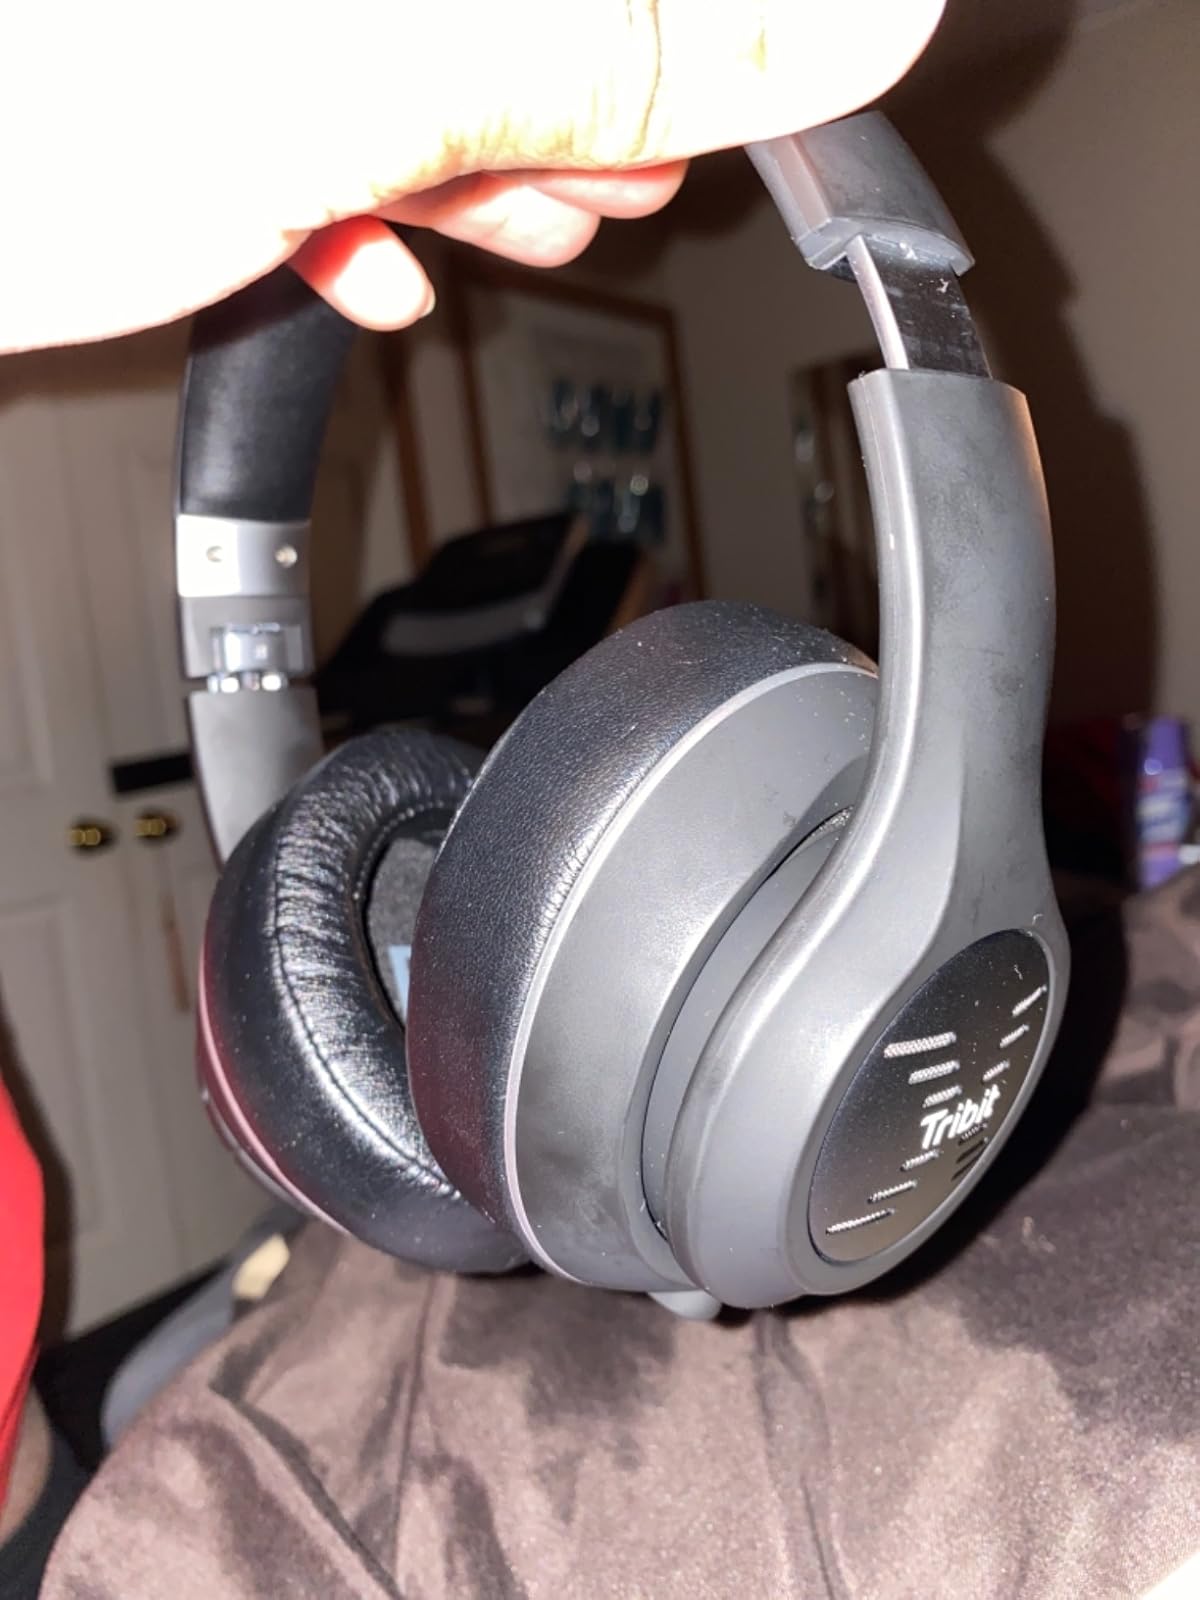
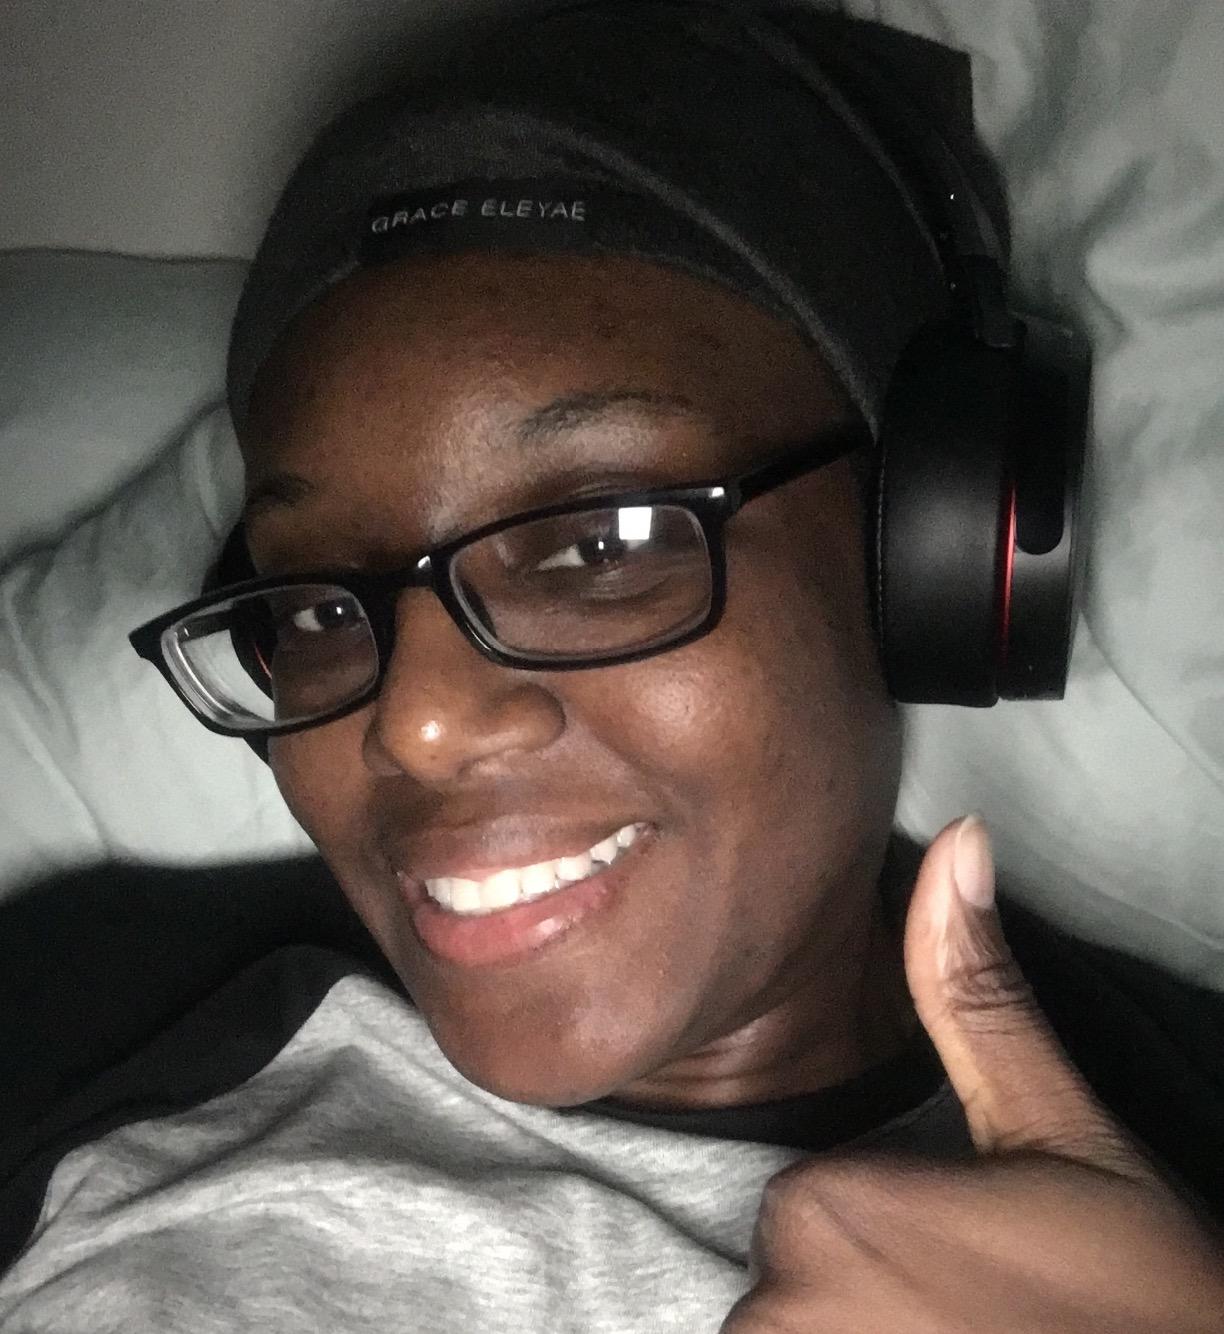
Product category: headphones
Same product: no